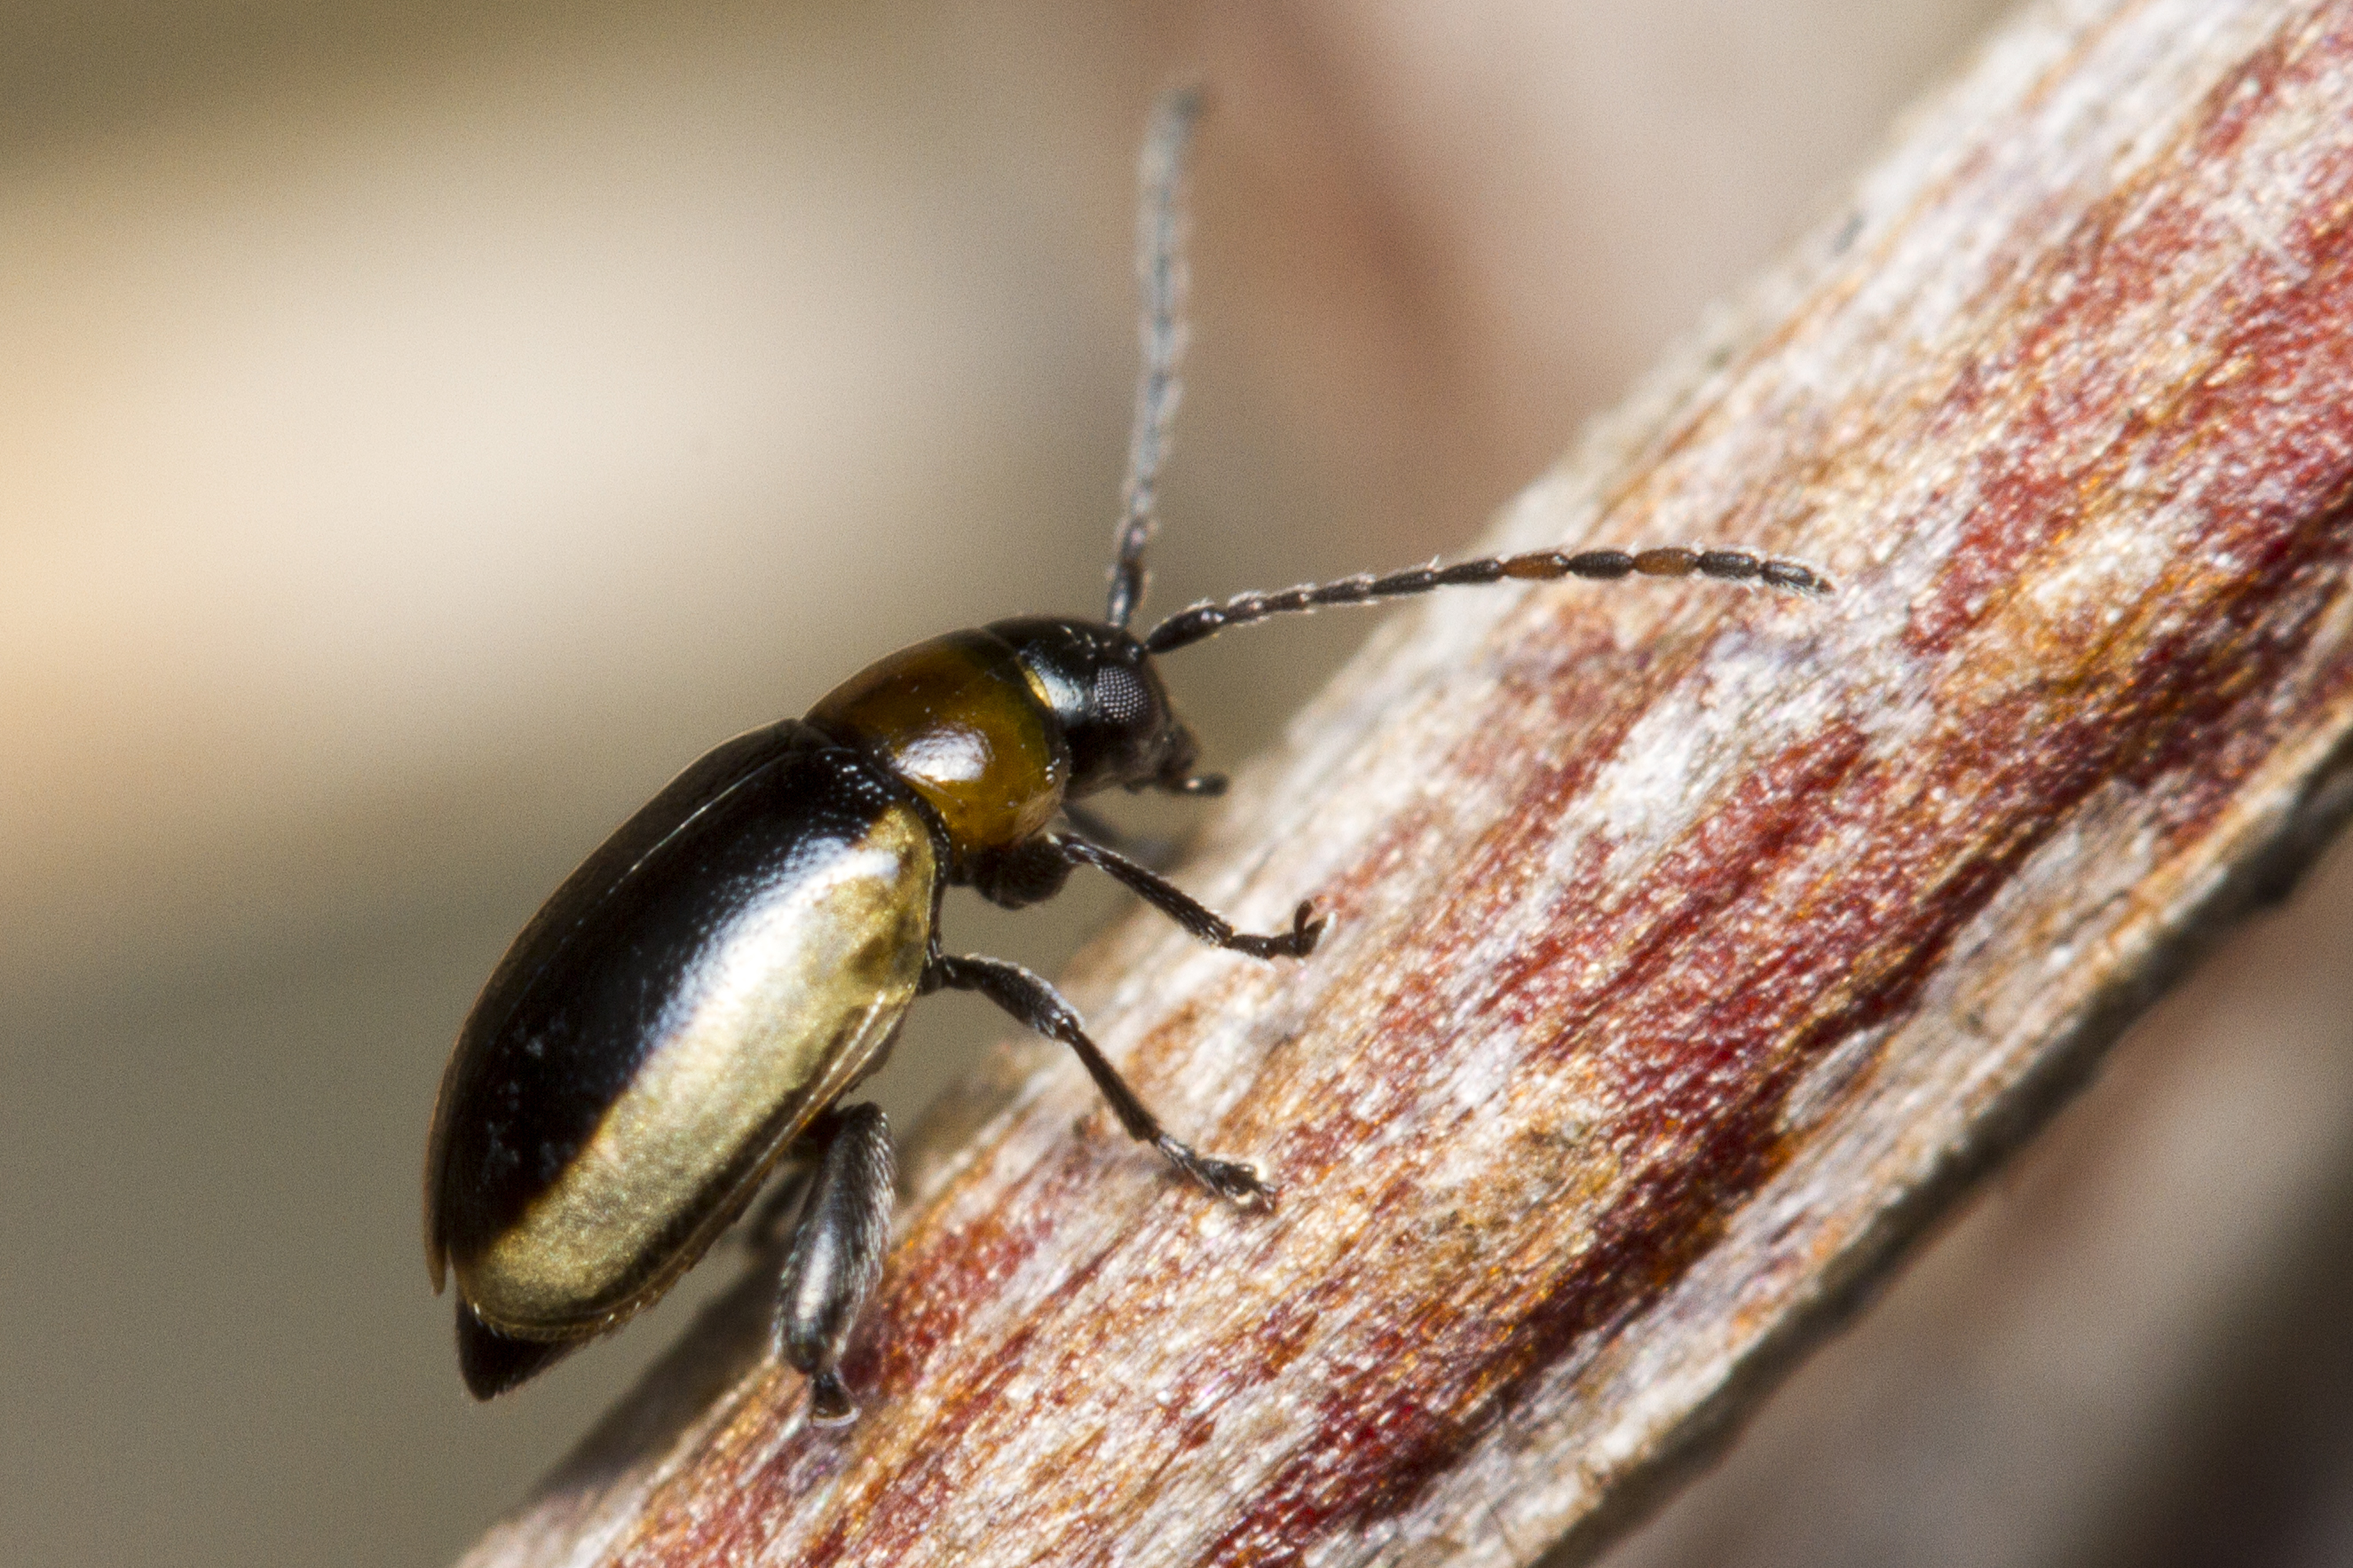
photography, insect, macro, garden, fauna, invertebrate, close up, outdoors, uk, canon7d, beetle, nikkvalentine, peterborough, extensiontubes, canon60mmmacrousm, fleabeetle, macro photography, arthropod, longitarsusdorsalis, scarabs